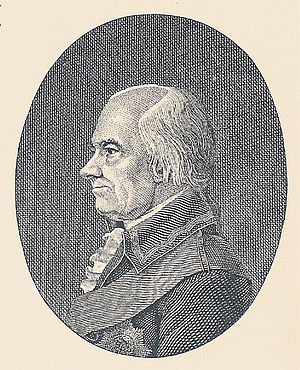
Heinrich Wilhelm von Huth
Efter kobberstik af Lahde.
Heinrich Wilhelm von Huth var en dansk general, officer og statsminister.